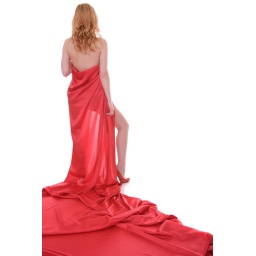
Attractive blond girl in red dress, studio shot